Lana Cantrell

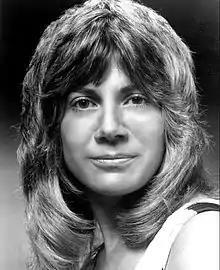
Cantrell 1970s

Lana Eleanor Cantrell AM (born 7 August 1943) is an Australian-American singer and entertainment lawyer. She was nominated for the Grammy Award for Best New Artist in the Grammy Awards of 1968.